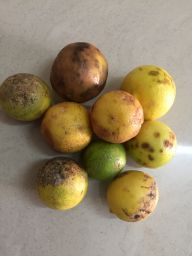
Fruit: Lime
Quality: Bad